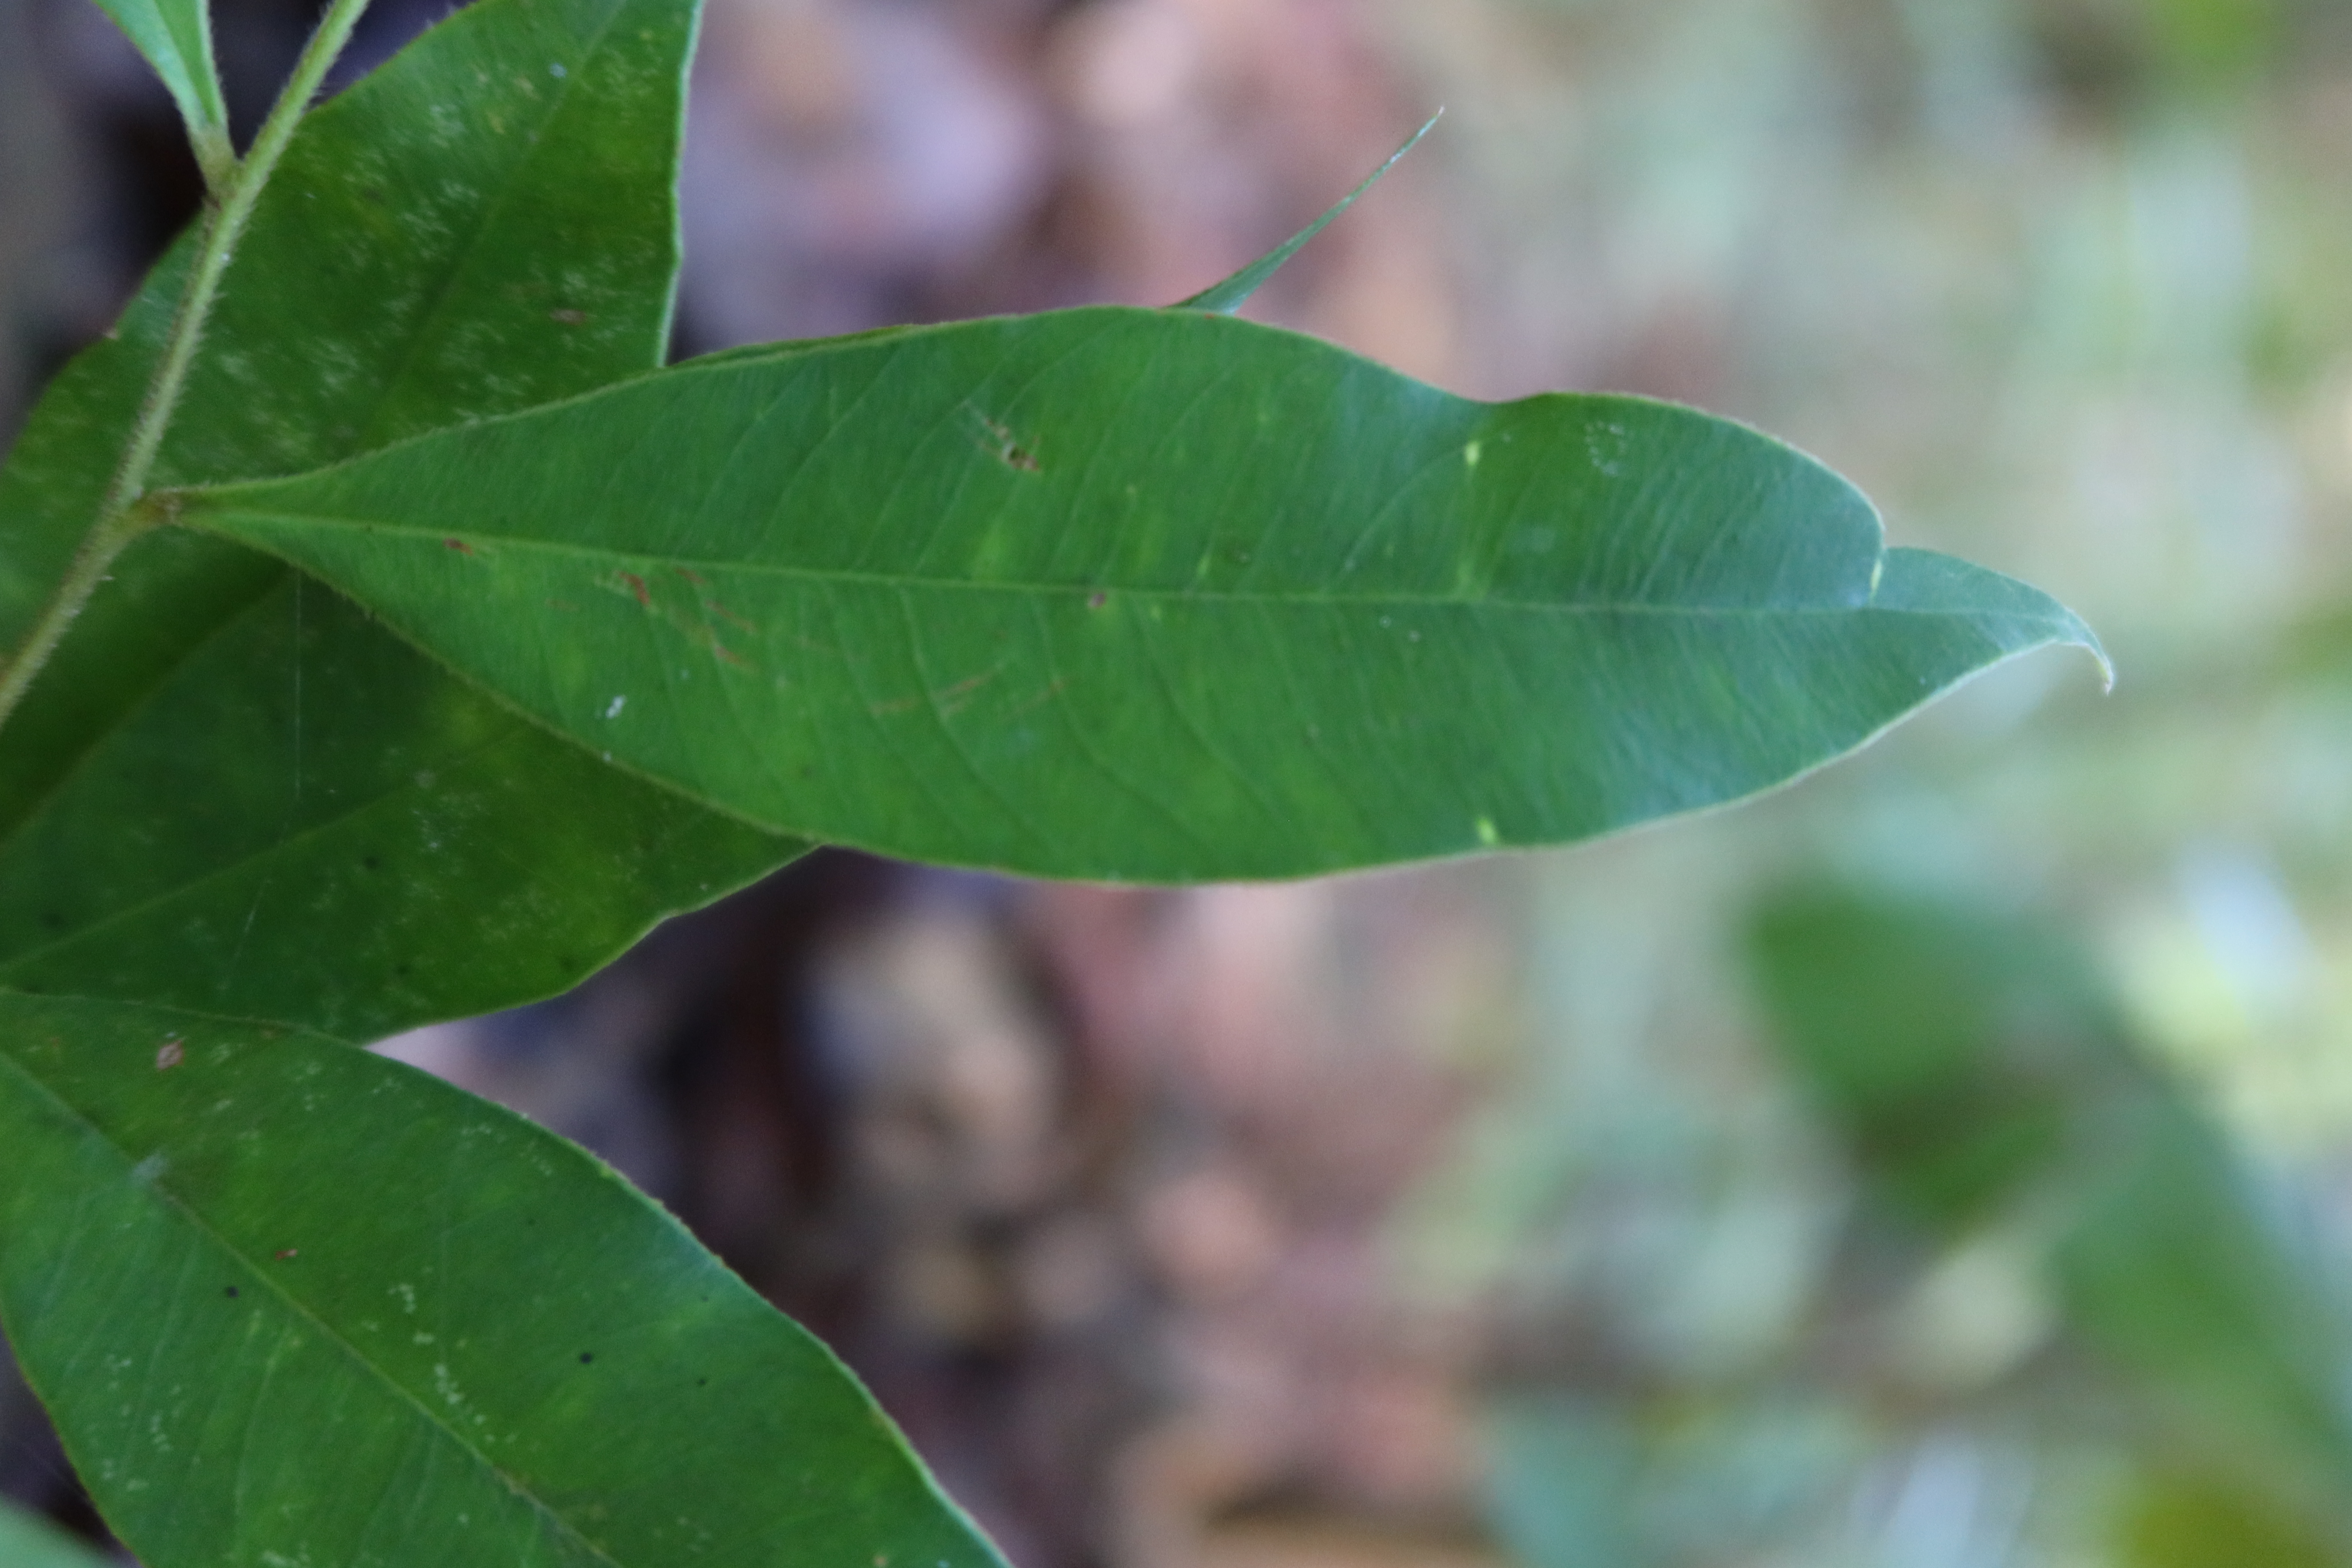
Label: Brown spots